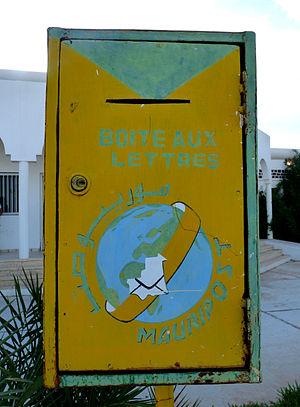
La Société Mauritanienne des Postes alias Mauripost, est l’opérateur du service postal en Mauritanie.